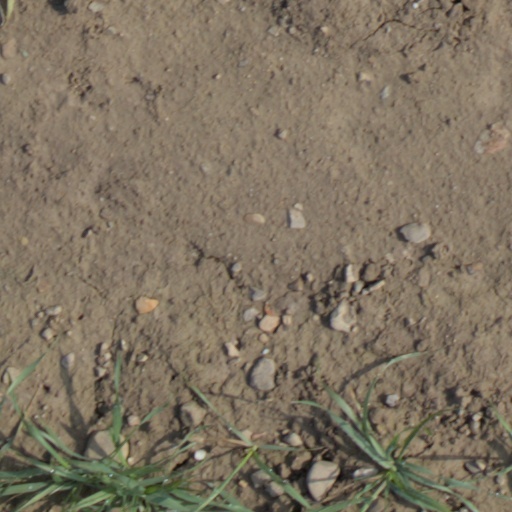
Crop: wheat